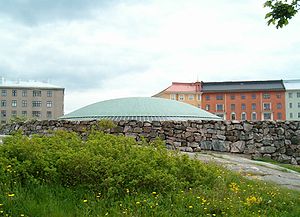
Tempelpladsens Kirke
Kirkens tag, der stikker op af Tempelbjerget
Tempelpladsens Kirke er en kirke i bydelen Främre Tölö i Helsinki, Finlands hovedstad. Kirken indviedes i 1969 og er tegnet af arkitekterne Timo Suomalainen og Tuomo Suomalainen.